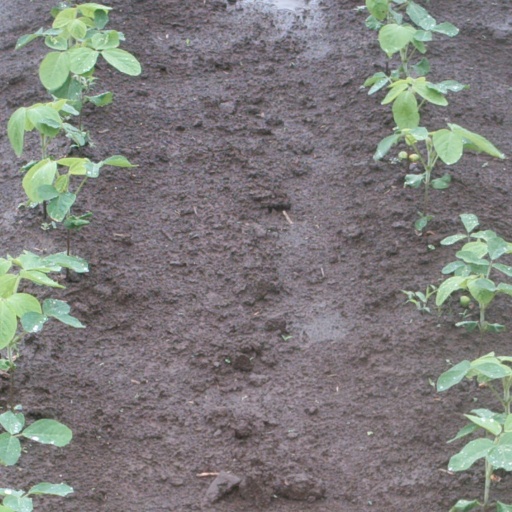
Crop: soybean